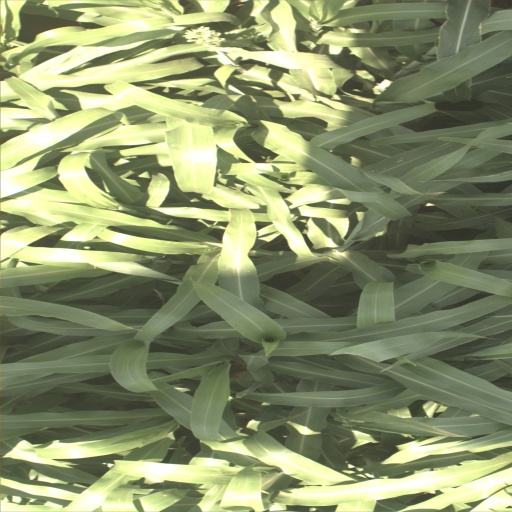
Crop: sorghum